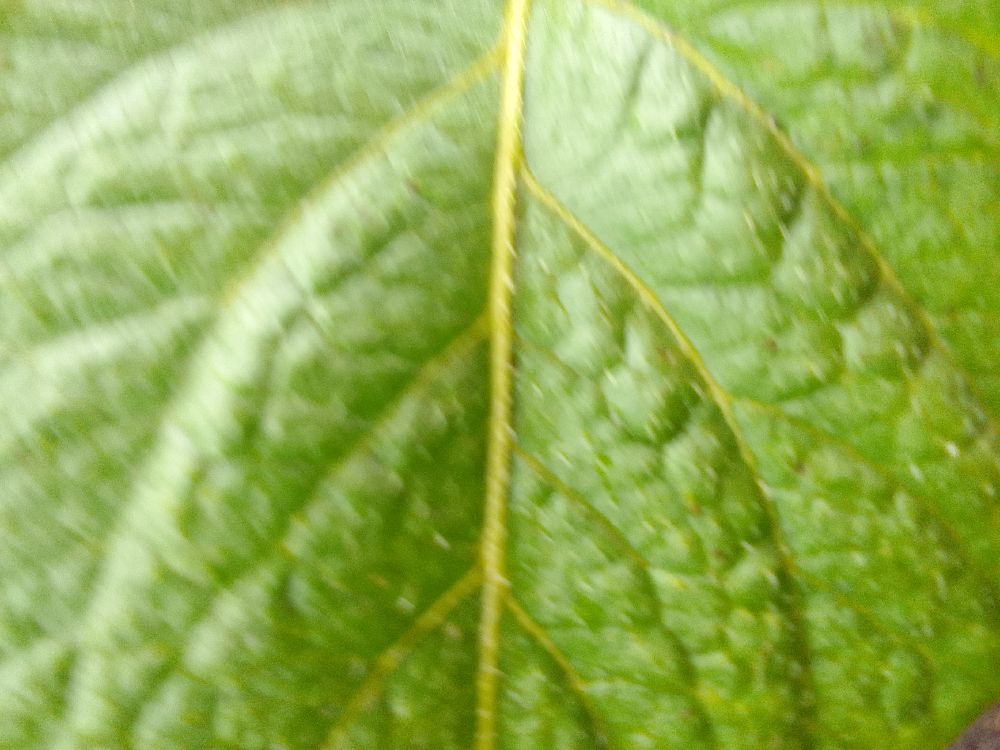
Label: Healthy